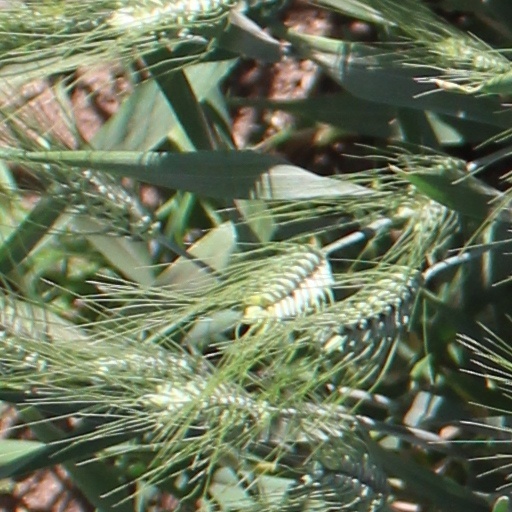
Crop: wheat